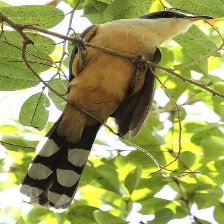
Species: MANGROVE CUCKOO
Scientific name: COCCYZUS MINOR